Ngangkung

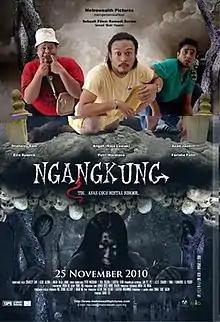
Film poster

Ngangkung is 2010 Malaysian Malay-language horror comedy film directed by Ismail Bob Hashim. The film was released theatrically in Malaysia on 25 November 2010. The film stars Shaheizy Sam, Angah Raja Lawak, and Azad Jasmin telling a story centers on three friends who are stuck gambling on lottery. It is one of the highest grossing films of Malaysian cinema.